Orange-headed tanager

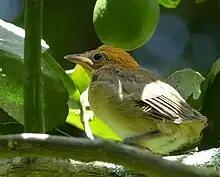
Juvenile

The orange-headed tanager is a small, thin-billed tanager that has an average length of and a weight of . Its proportions are similar to those of a New World warbler. Males of the nominate subspecies have rufous-orange and sides of the head, becoming bright yellow on the lores, ocular region (area surrounding eye), and throat. The upperparts are sandy-gray, with dusky and flight feathers, the latter of which are edged with gray. The underparts are buff to cinnamon and turn whitish on the center of the lower breast, belly, and . The bill is dark, the iris is dark brown, and the legs are gray.